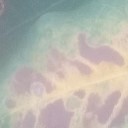
Label: Leaf_rust